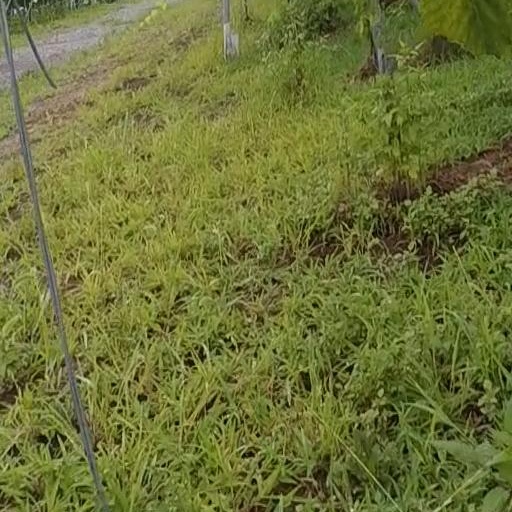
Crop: grape